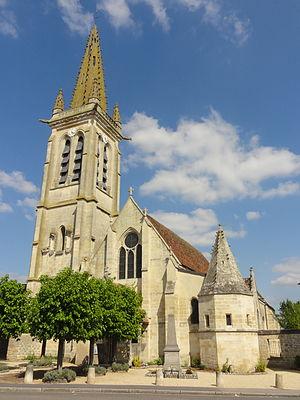
Façade occidentale.
L'église Saint-Vaast de Boran-sur-Oise est une église catholique paroissiale située à Boran-sur-Oise, commune de l'Oise.